Islam in American Samoa

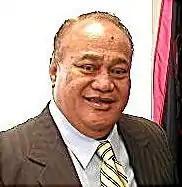
Tauese Fiti Sunia - 56th Governor of American Samoa (1997-2003)

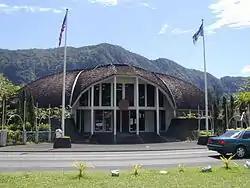
American Samoa Legislature Building

In December 2002, action was taken to ban nationals from 23 countries from entering American Samoa without explicit approval from Fiti Sunia, the territory’s attorney general’s office. Those banned from American Samoa were mainly Arab nations, including a number in the Middle East. As a part of this regulation, any visitor to the islands with a Middle Eastern appearance or Muslim sounding name received thorough examination before arrival and could be refused entry altogether.